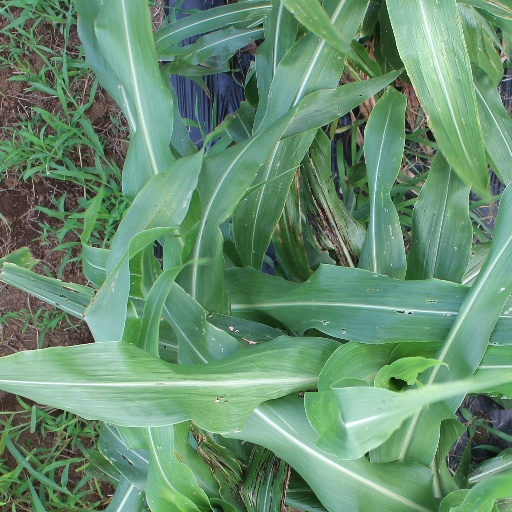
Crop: sorghum